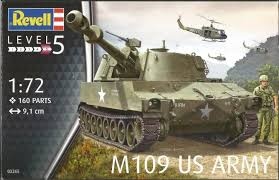
Revell 1/72 M 109 US Army
Description The REV03265 is a 1:72 scale plastic model kit of the U.S. Army’s M109 self‑propelled howitzer . The M109 is a tracked artillery vehicle equipped with a 155 mm howitzer, used widely since the 1960s. This kit captures the vehicle’s recognizable silhouette, rotating gun turret, and armoured chassis in a compact but detailed format.
Brand: Revell
Category: Arts & Entertainment > Hobbies & Creative Arts > Collectibles > Scale Models > Tanks